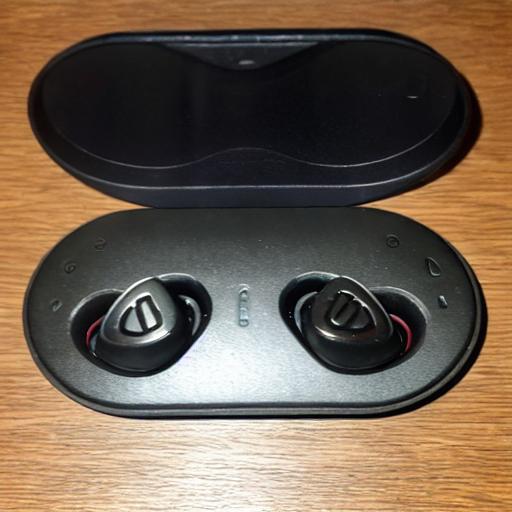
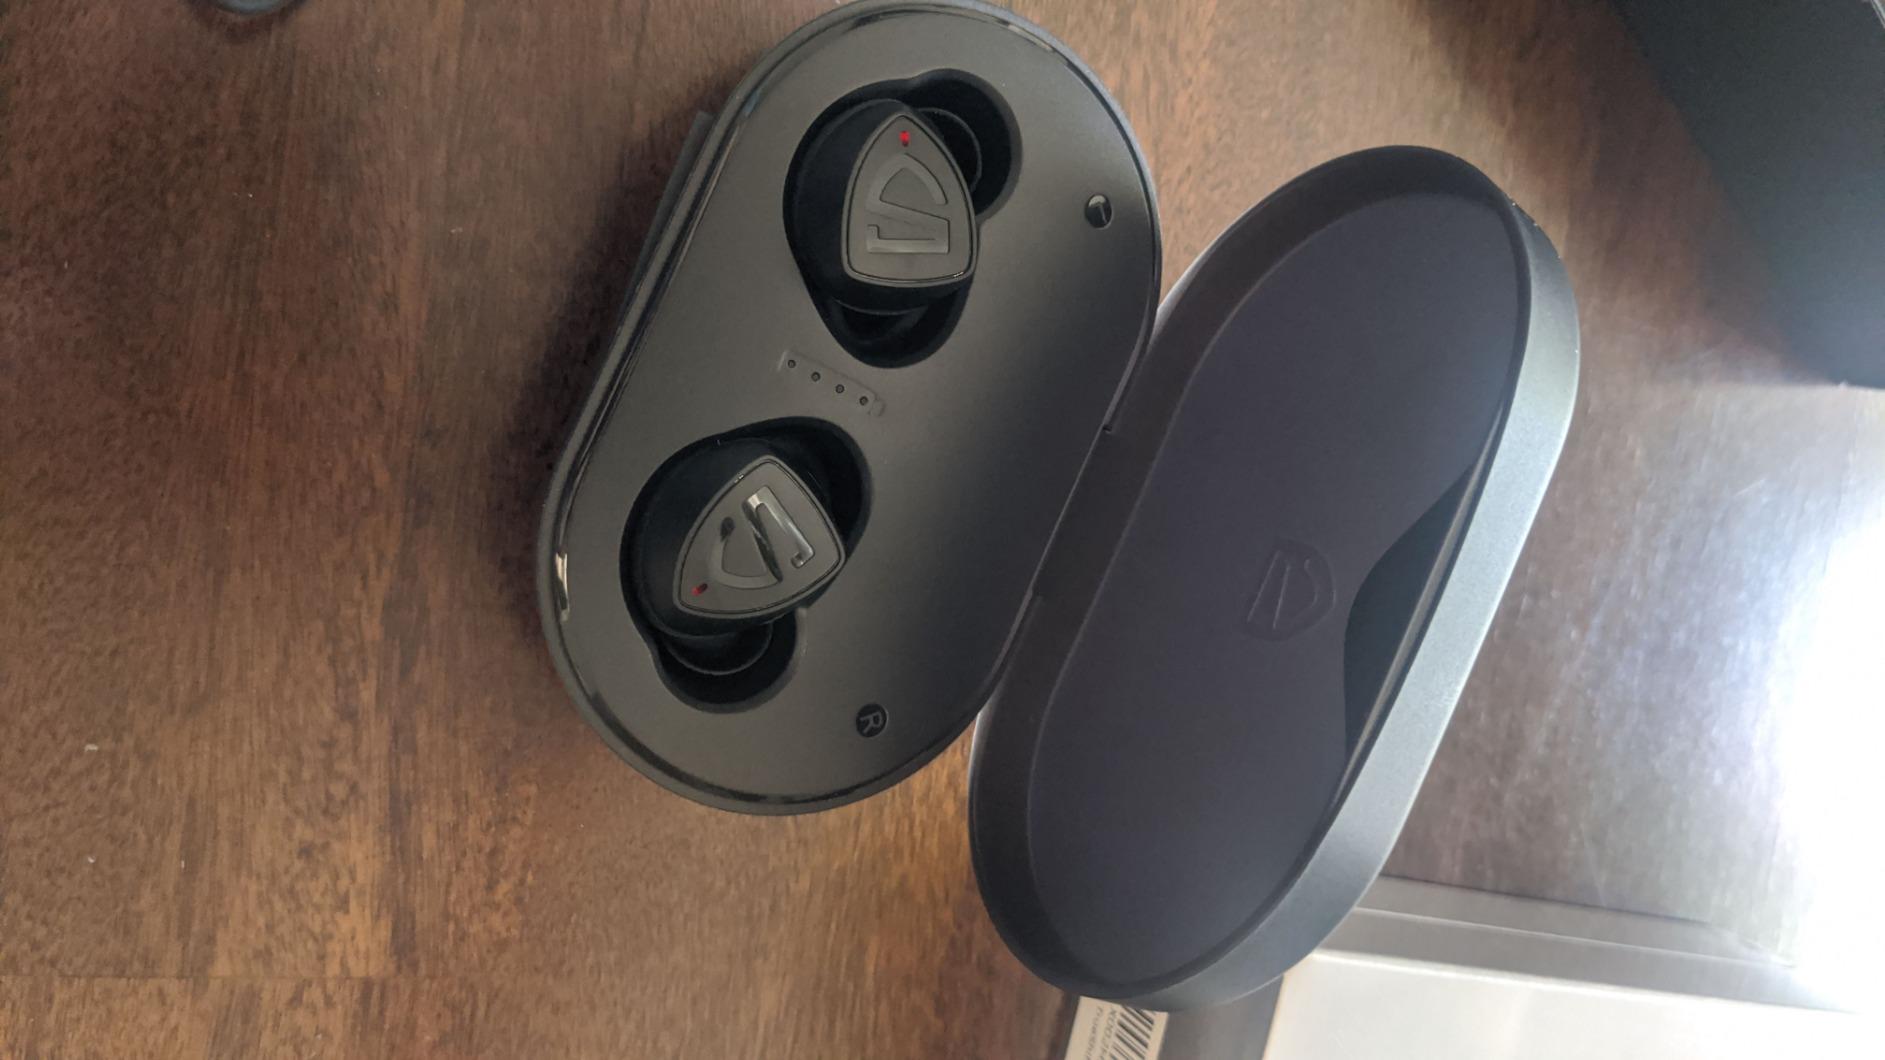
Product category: earbuds
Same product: no